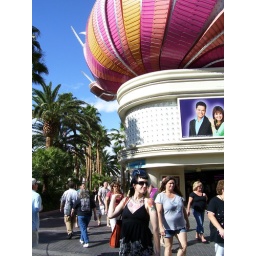
Especially against that blue sky